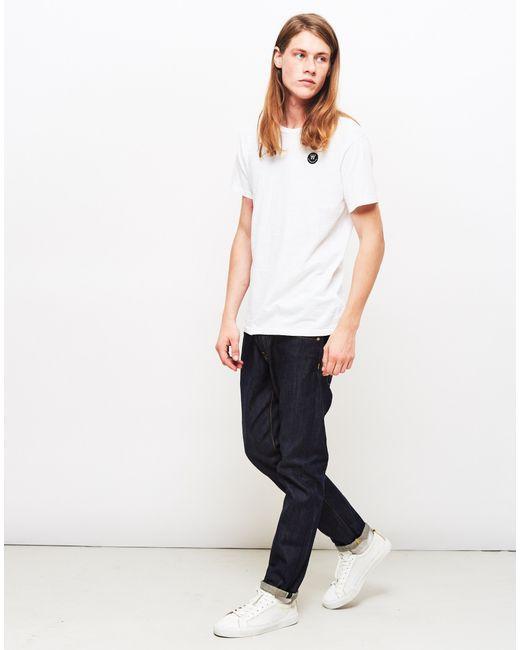
Weißes T-Shirt mit halben Ärmeln und Rundhalsausschnitt für Damen